La cosa buffa

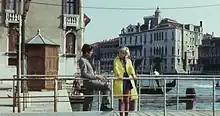
Still from the film

La cosa buffa (lit. The Funny Thing) is a 1972 Italian comedy-drama film directed by Aldo Lado. It is an adaptation of a 1966 Italian novel of the same name by Giuseppe Berto.